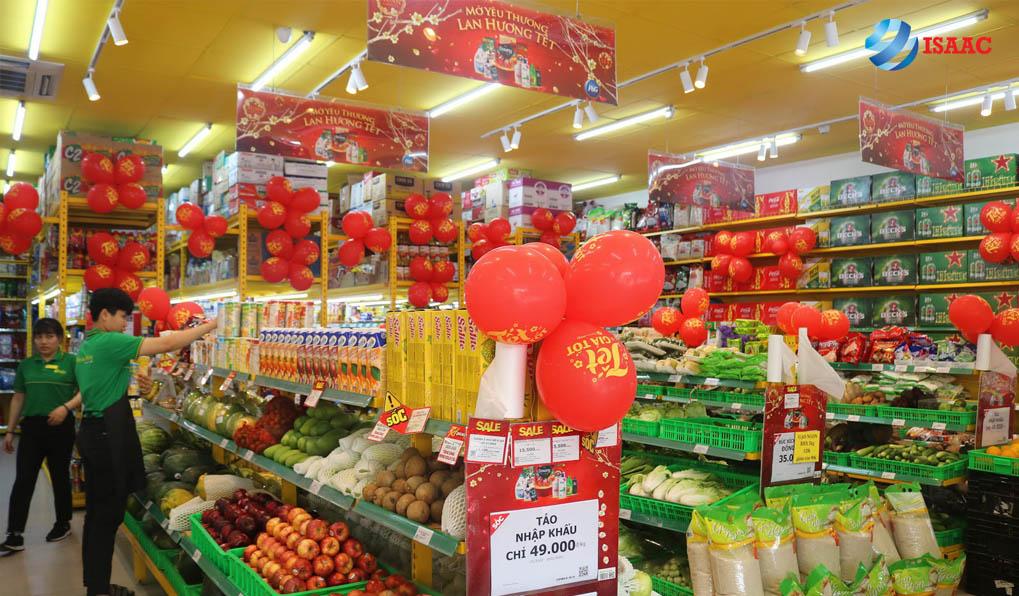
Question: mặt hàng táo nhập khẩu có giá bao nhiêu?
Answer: táo nhập khẩu có giá 49 000 đồng